Elgin Historic District

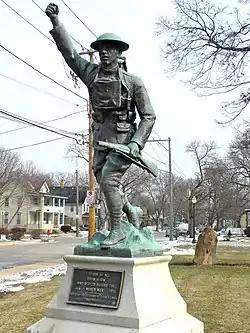
World War I memorial in Davidson Park, at the corner of Villa and Prairie Streets.

The Elgin Historic District is a set of 697 buildings in Elgin, Illinois. Of these, 429 contribute to the district's historical integrity. The district is the oldest portion of the city, and contains mostly residences and churches. Other buildings in the district include an art museum, a masonic temple, and the Elgin Academy. Listed on the National Register of Historic Places in 1983, the district also contains three properties that were already individually listed: the academy (listed in 1976), the First Universalist Church (listed 1980), and Gifford-Davidson House (listed 1980).